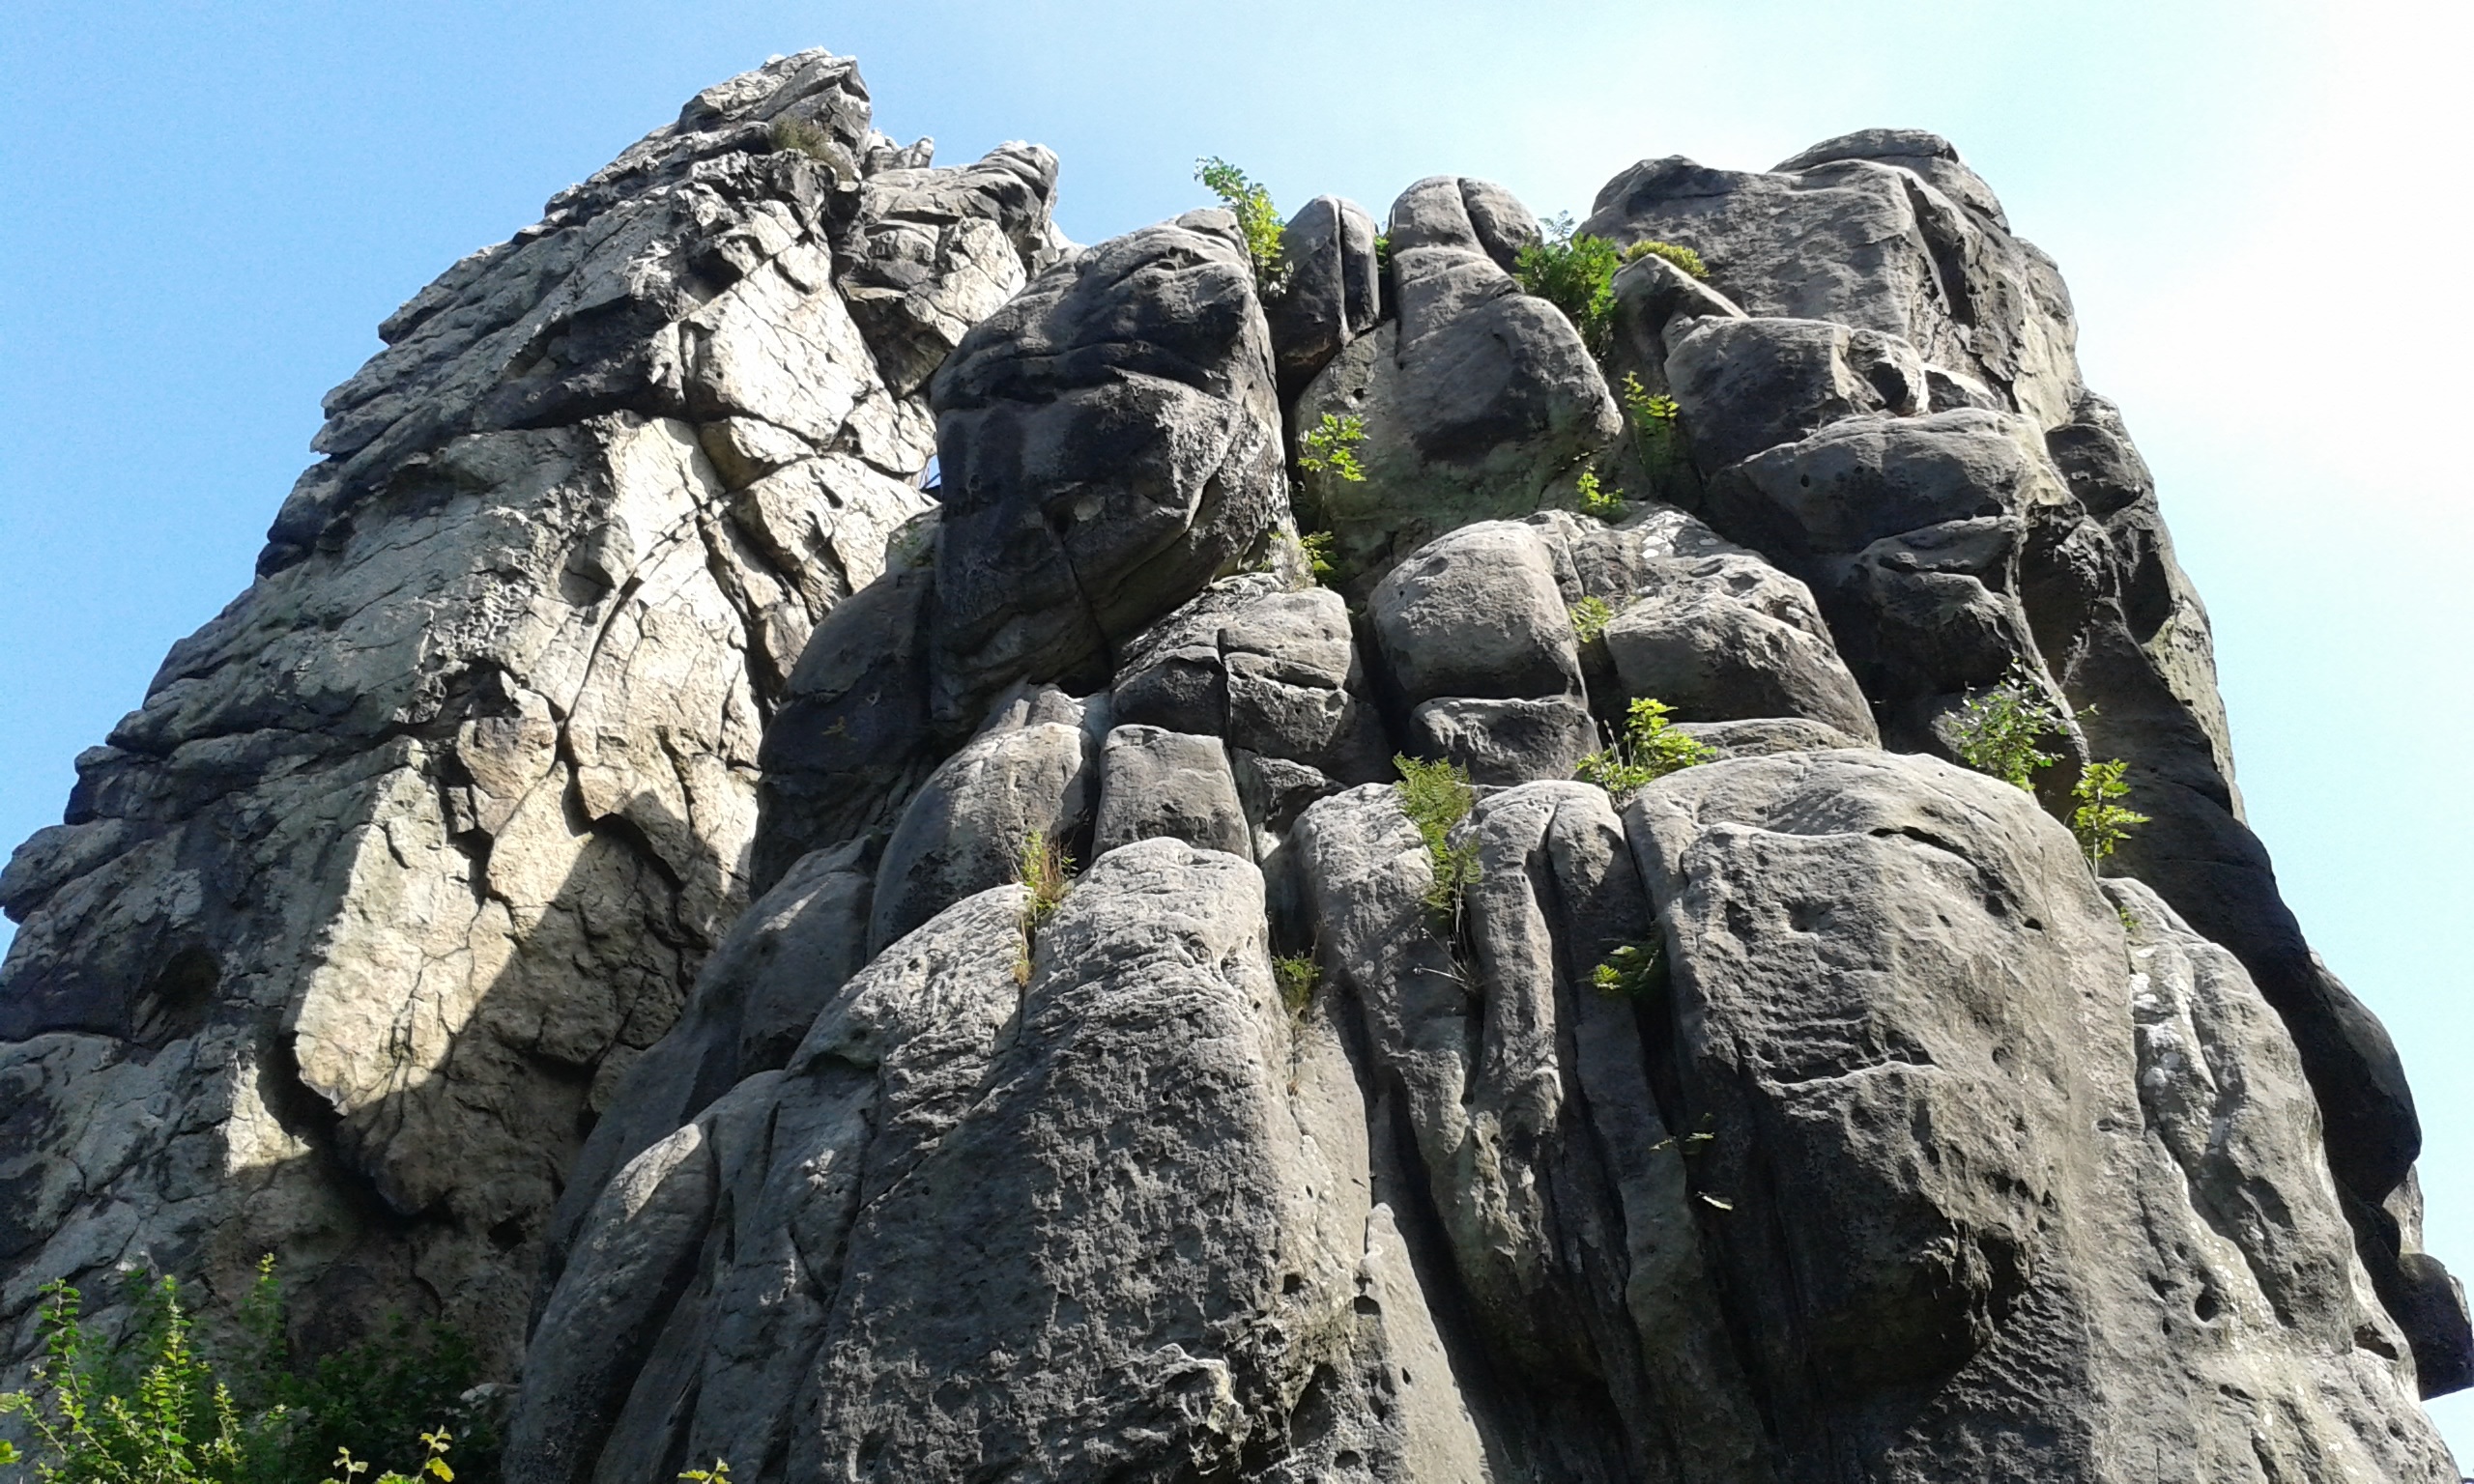
nature, rock, wilderness, walking, mountain, adventure, wall, mountain range, recreation, formation, cliff, rock climbing, terrain, material, ridge, summit, climb, mountaineering, geology, outcrop, sports, mountains, badlands, boulder, bedrock, sand stone, outdoor recreation, mountainous landforms